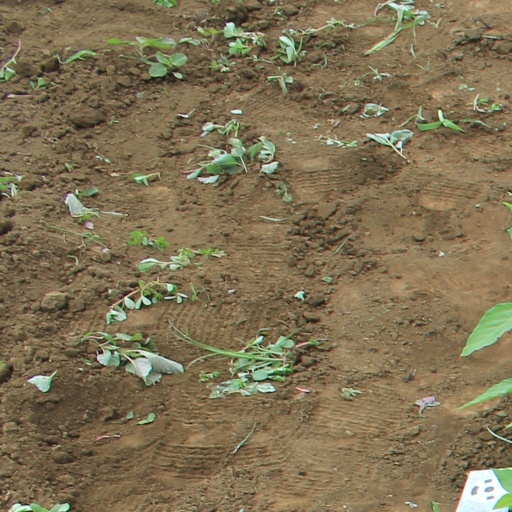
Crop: soybean